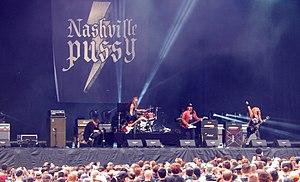
Nashville Pussy au Hellfest 2016
Nashville Pussy est un groupe de rock américain, originaire d'Atlanta, en Géorgie. Leur style musical est à la croisée du hard rock et du rock sudiste. Le groupe est formé autour du couple Blaine Cartwright et Ruyters Suys.